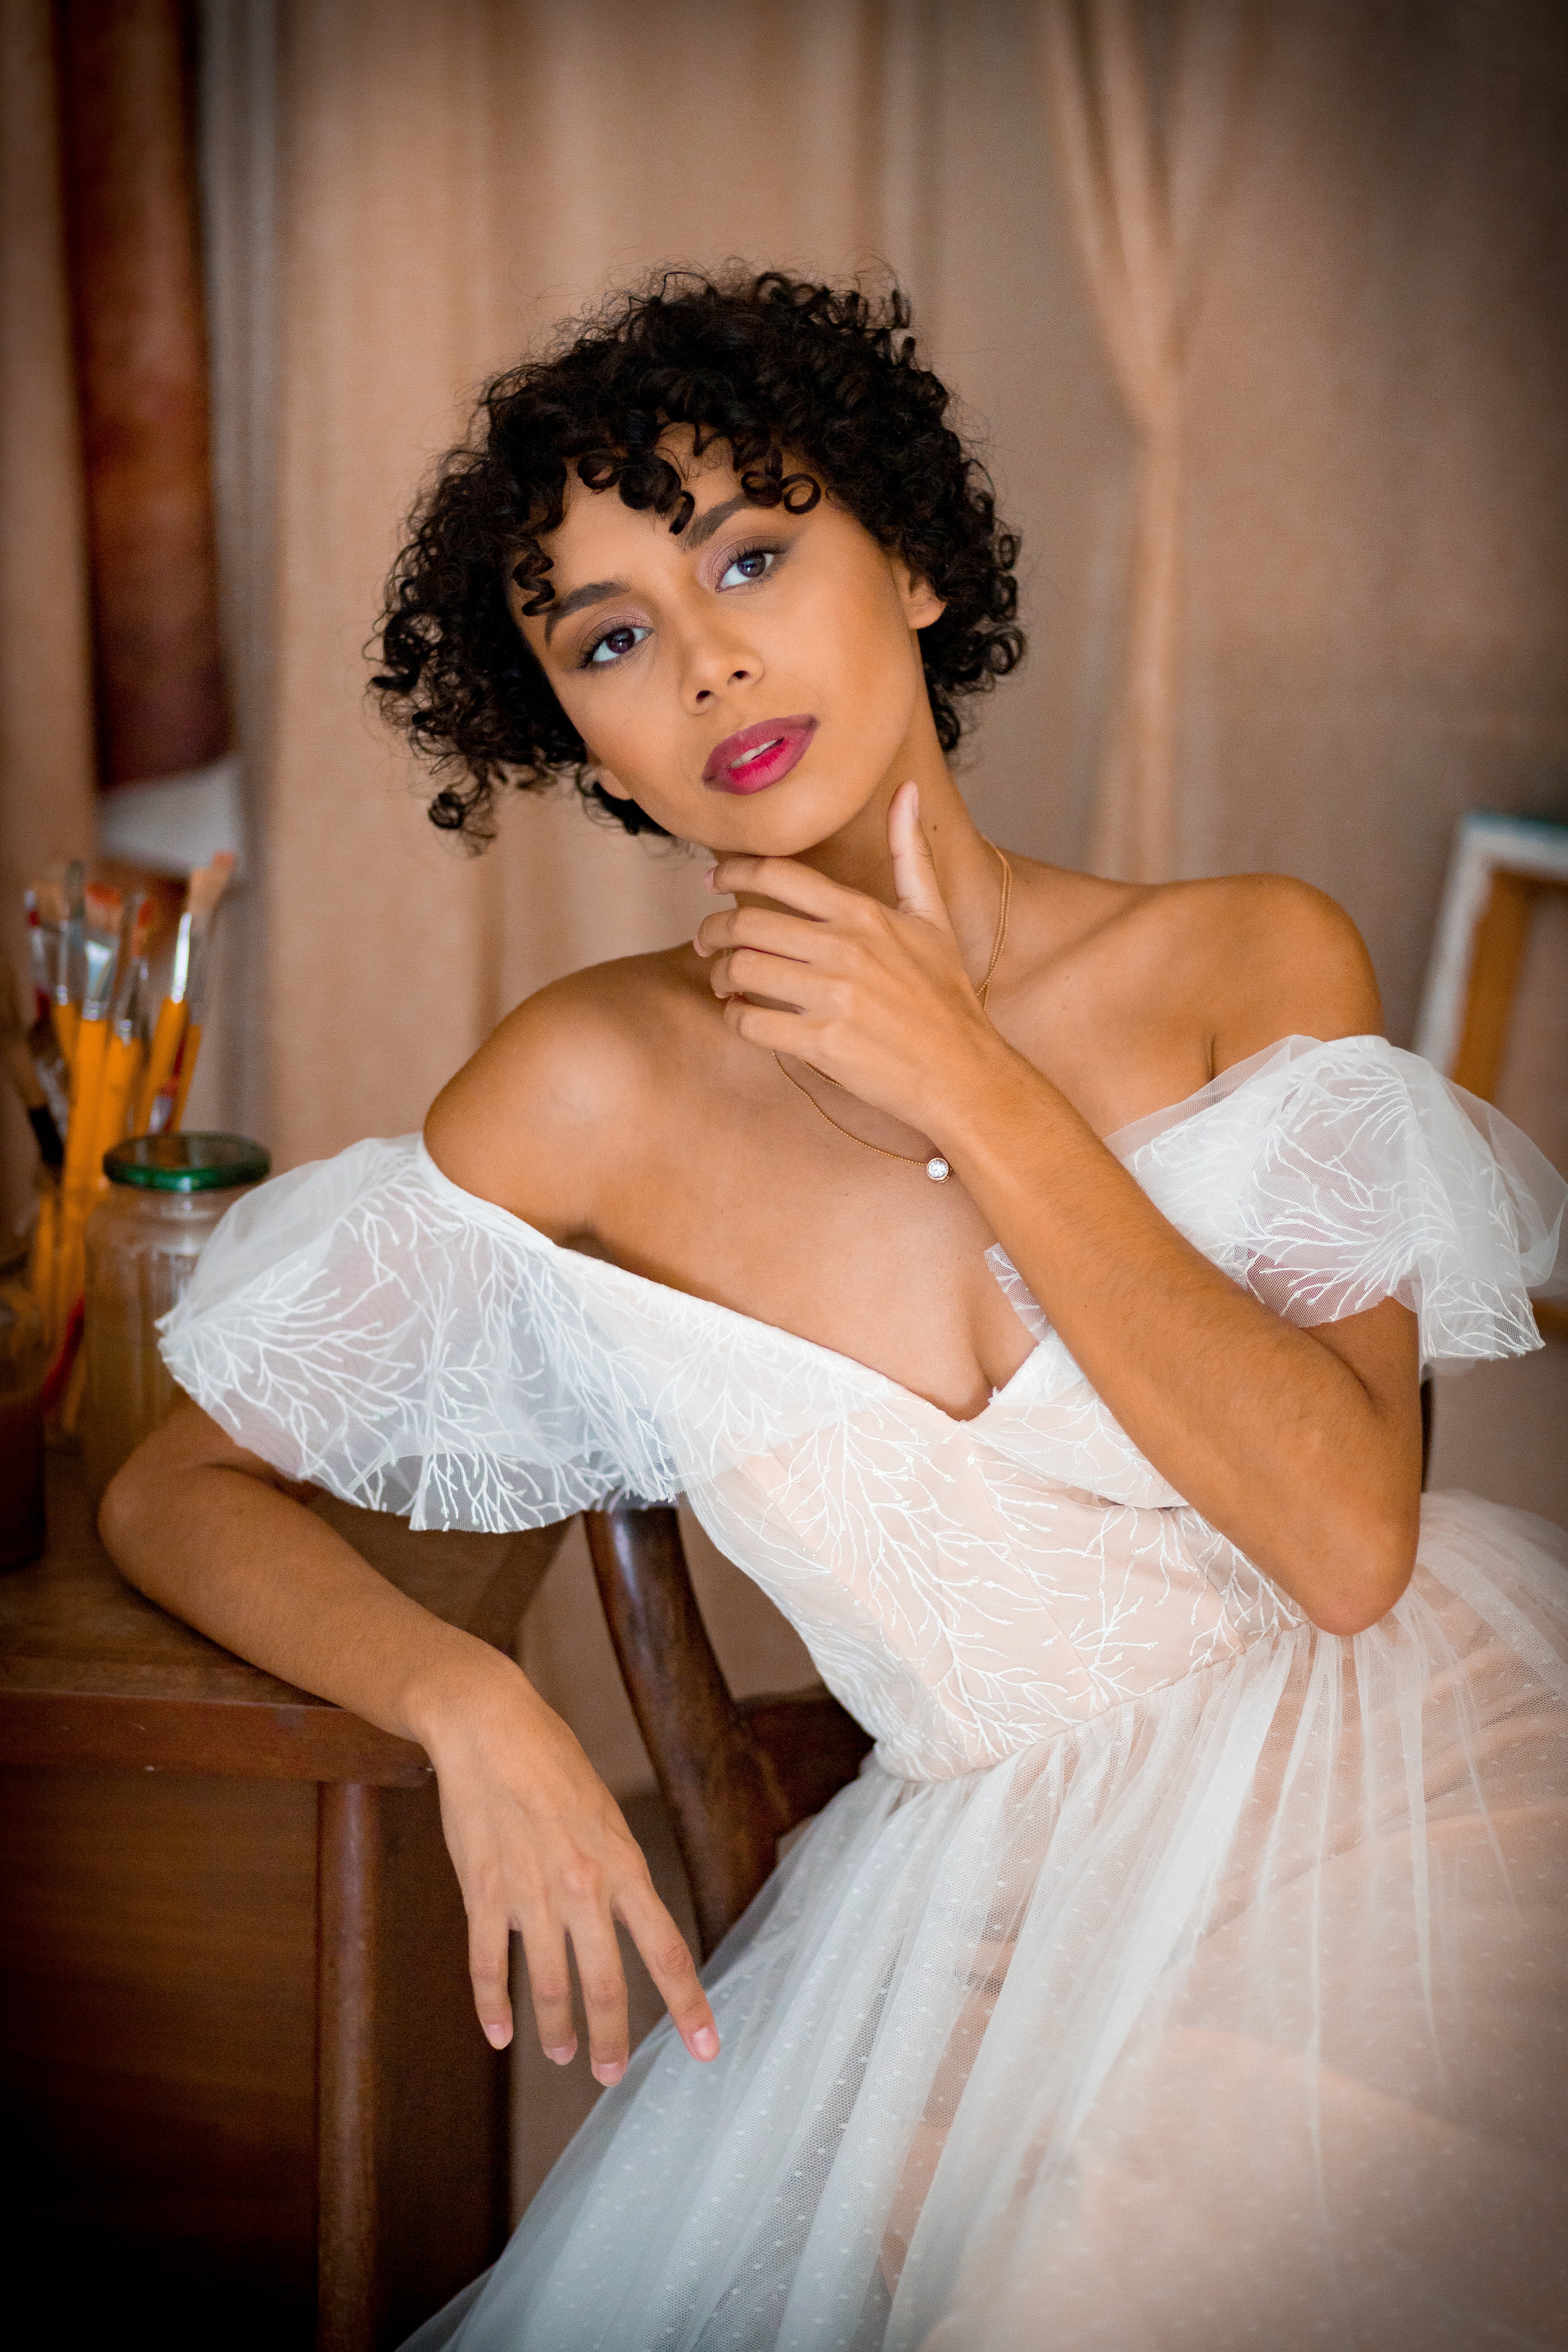
woman, shoulder, wedding dress, dress, flash photography, bride, fashion, Strapless dress, eyelash, gown, happy, waist, bridal clothing, bridal party dress, fashion design, formal wear, bridal accessory, embellishment, fashion model, event, headpiece, jewellery, wedding ceremony supply, day dress, fashion accessory, brown hair, cocktail dress, haute couture, hair accessory, sitting, a line, peach, chair, fun, ceremony, photo shoot, necklace, wedding